List of Bowling Green State University buildings

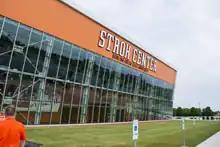
Stroh Center

A dining hall built in 2011. Features such as storm water reclamation earned it an LEED silver certification.